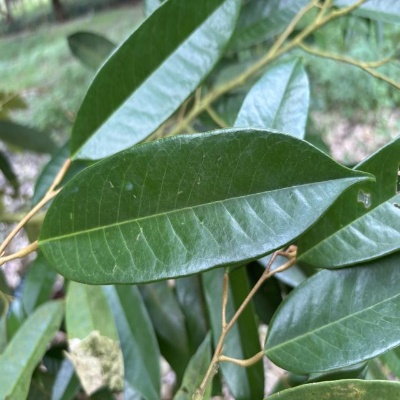
Label: Leaf_Healthy